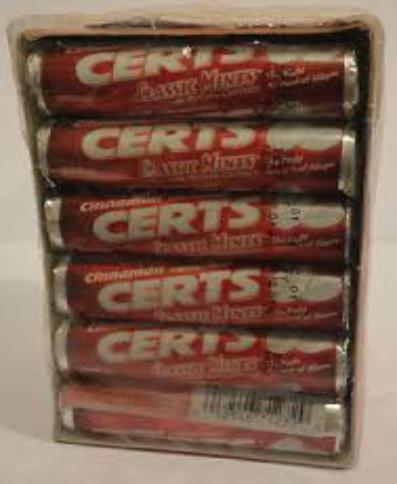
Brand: Certs
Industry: Food